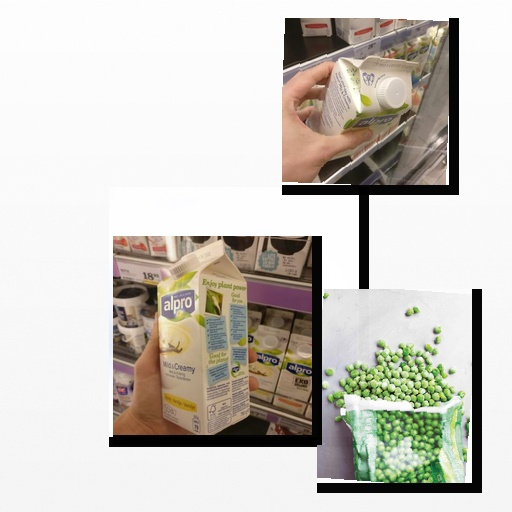
Food items: fig, vanilla_soyghurt, peas, soyghurt